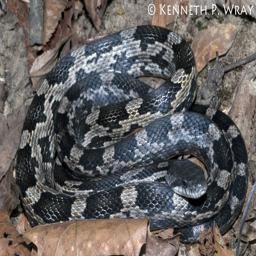
Animal: snakes